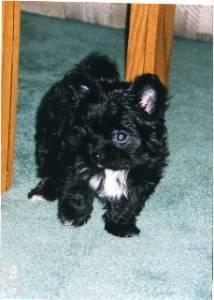
yorkshire terrier